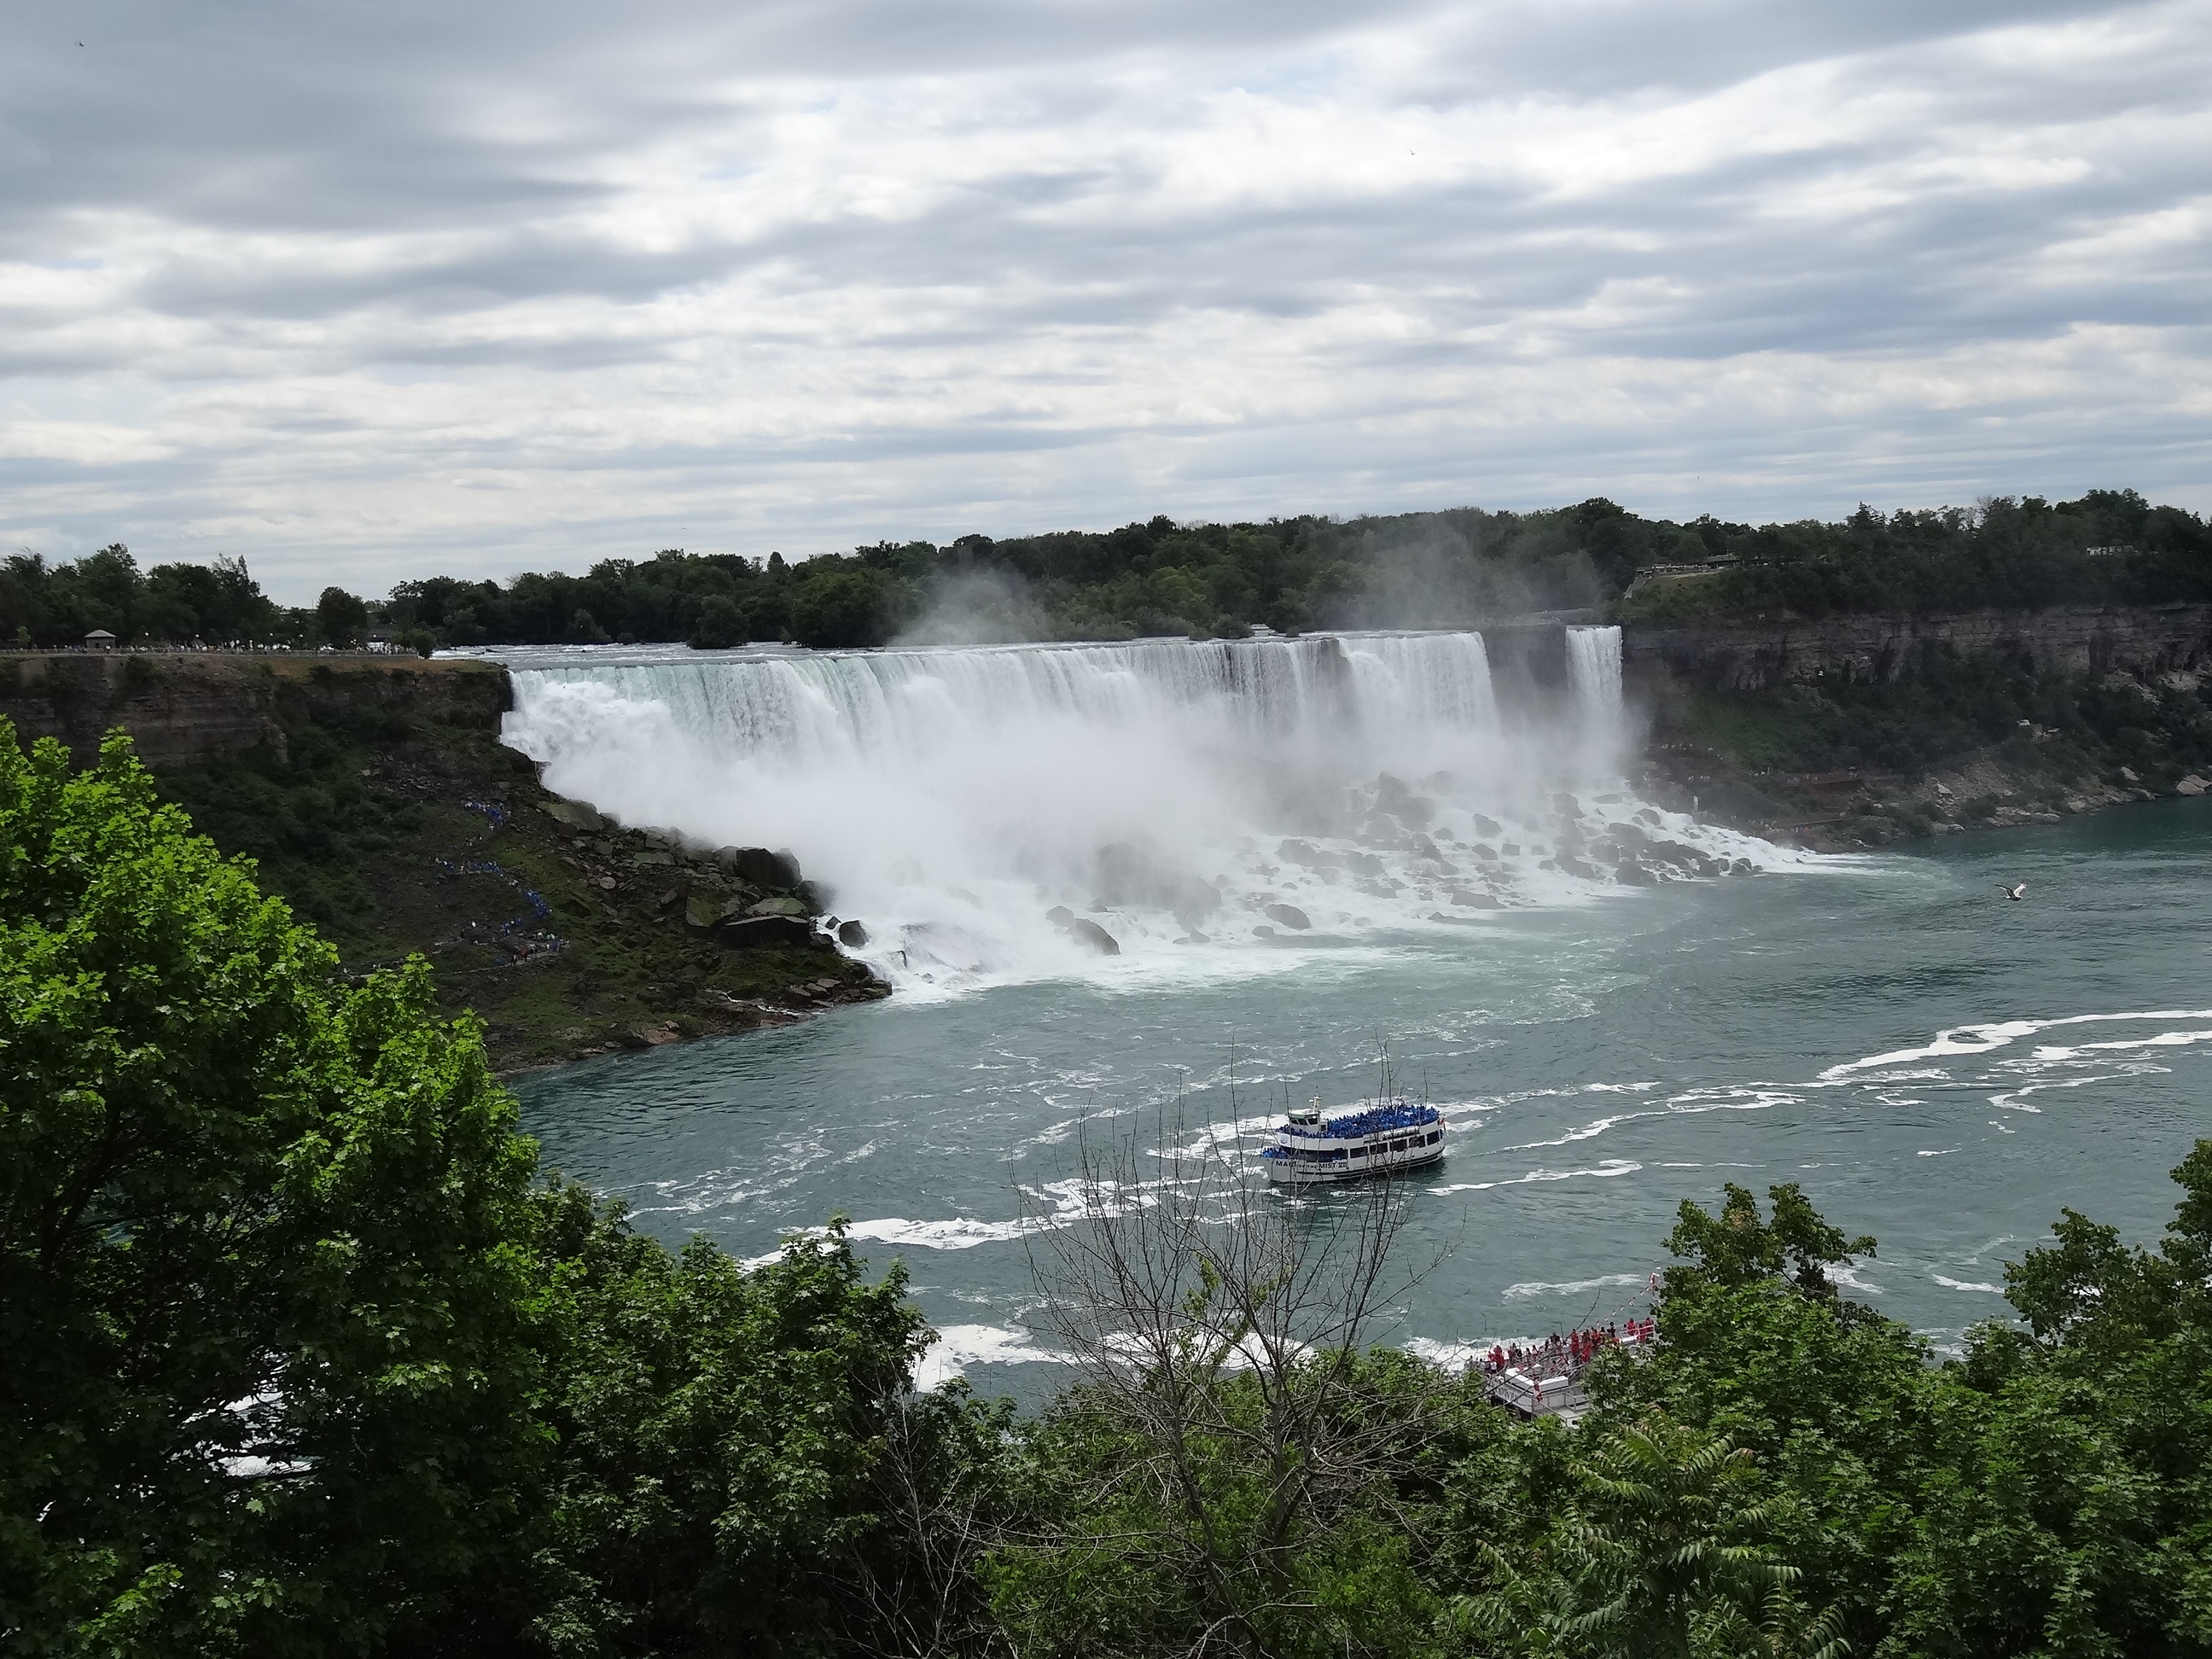
beach, sea, coast, water, ocean, waterfall, shore, wave, river, cliff, usa, bay, reservoir, terrain, body of water, united states, waterfalls, us, niagara, water feature, canda, niagara waterfalls